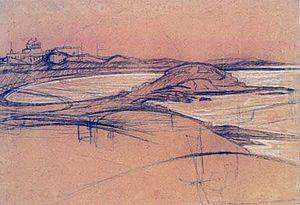
Constantinos Maleas est un peintre grec né à Constantinople en 1879 et décédé à Athènes en 1928. Peintre post-impressionniste, il est considéré, avec Constantinos Parthenis, comme le père de l'art moderne grec.